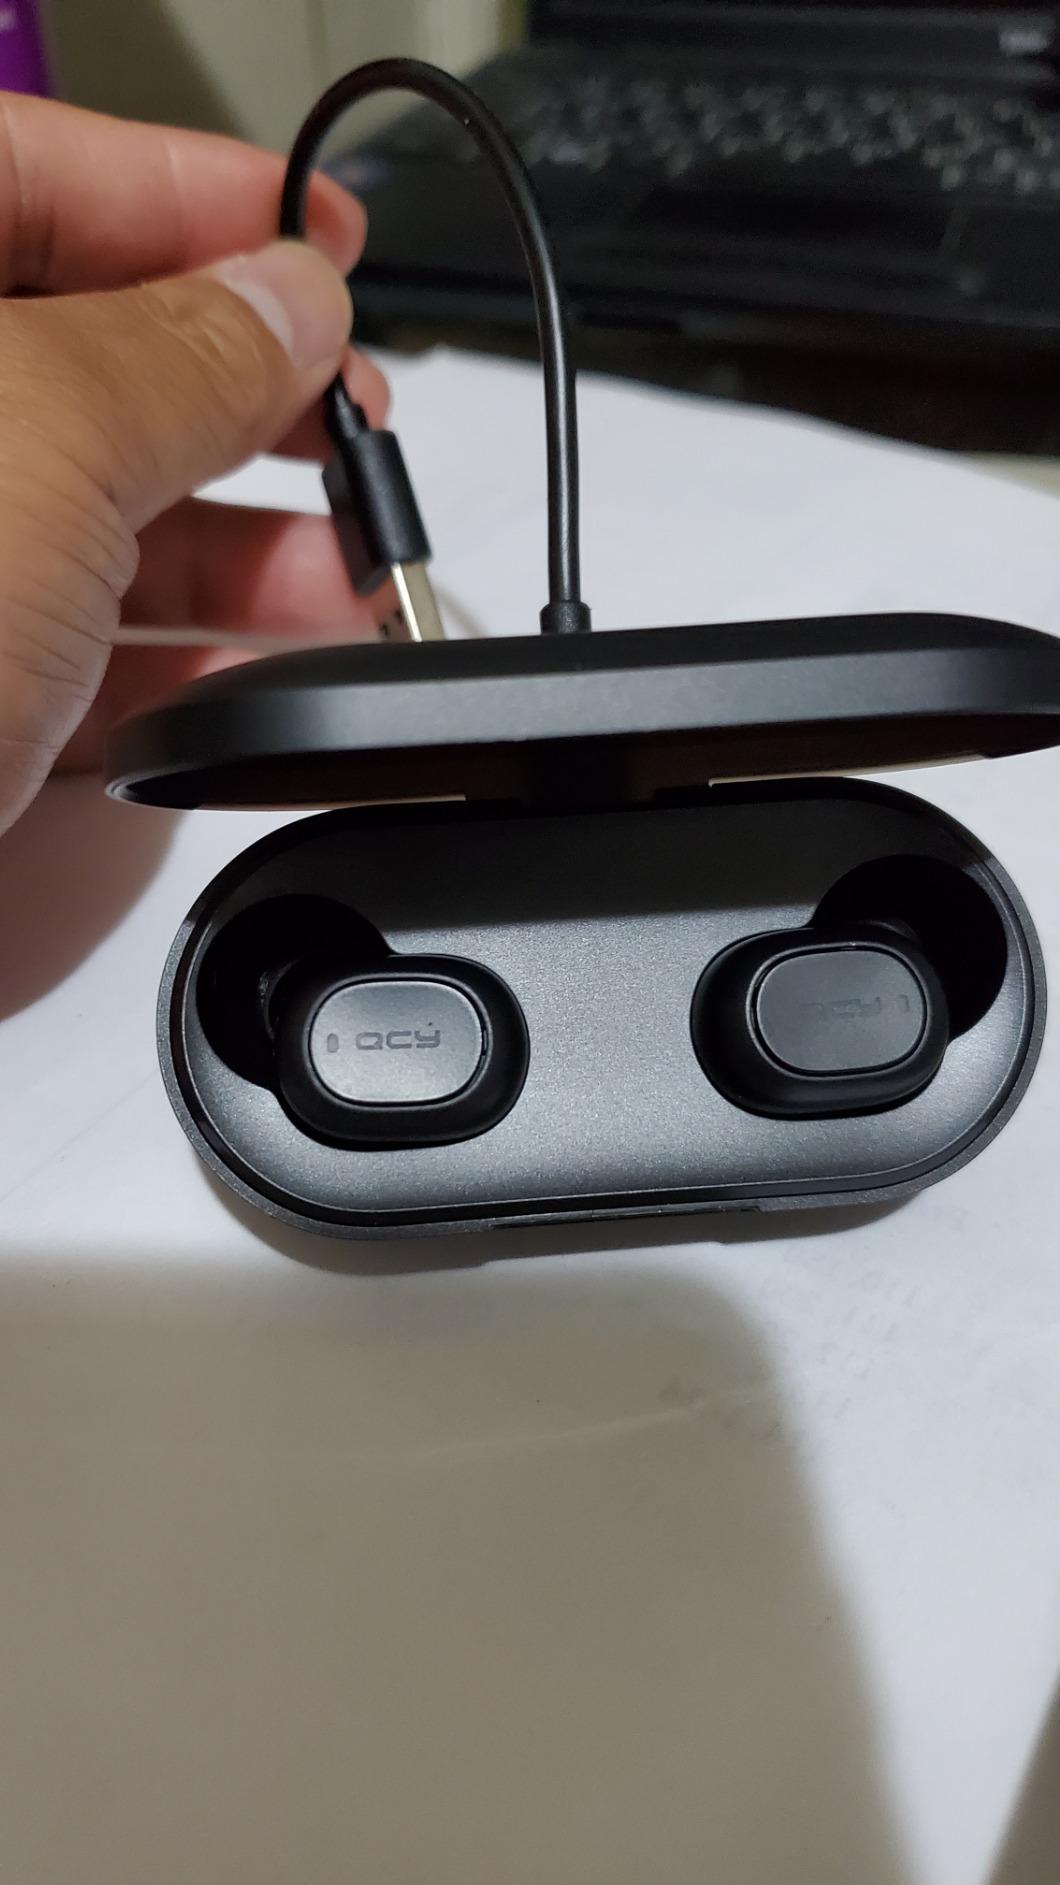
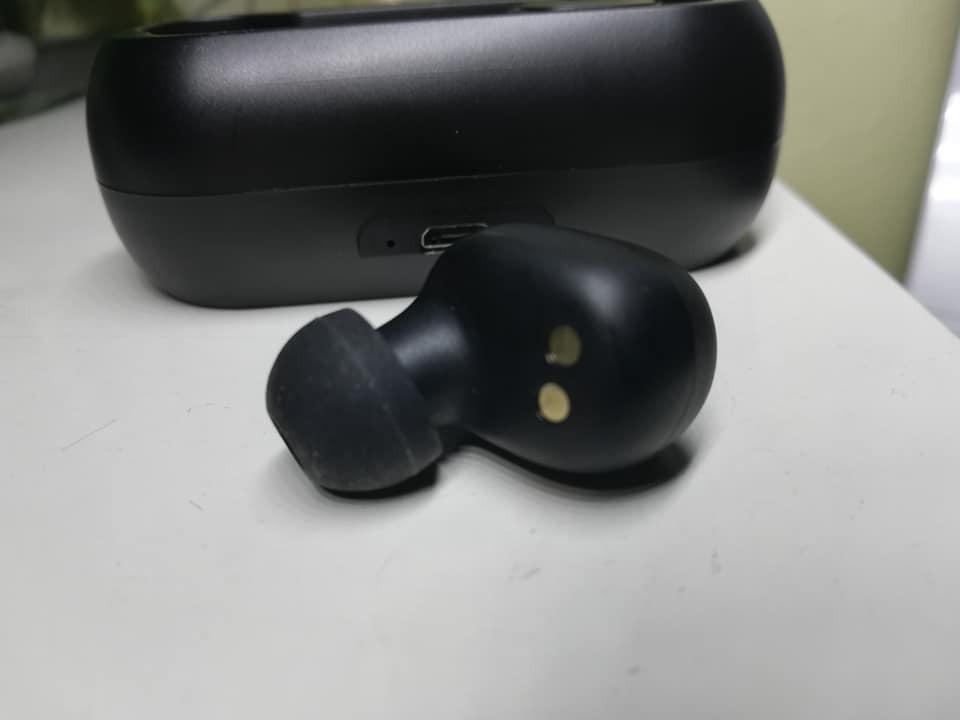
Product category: earbuds
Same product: no